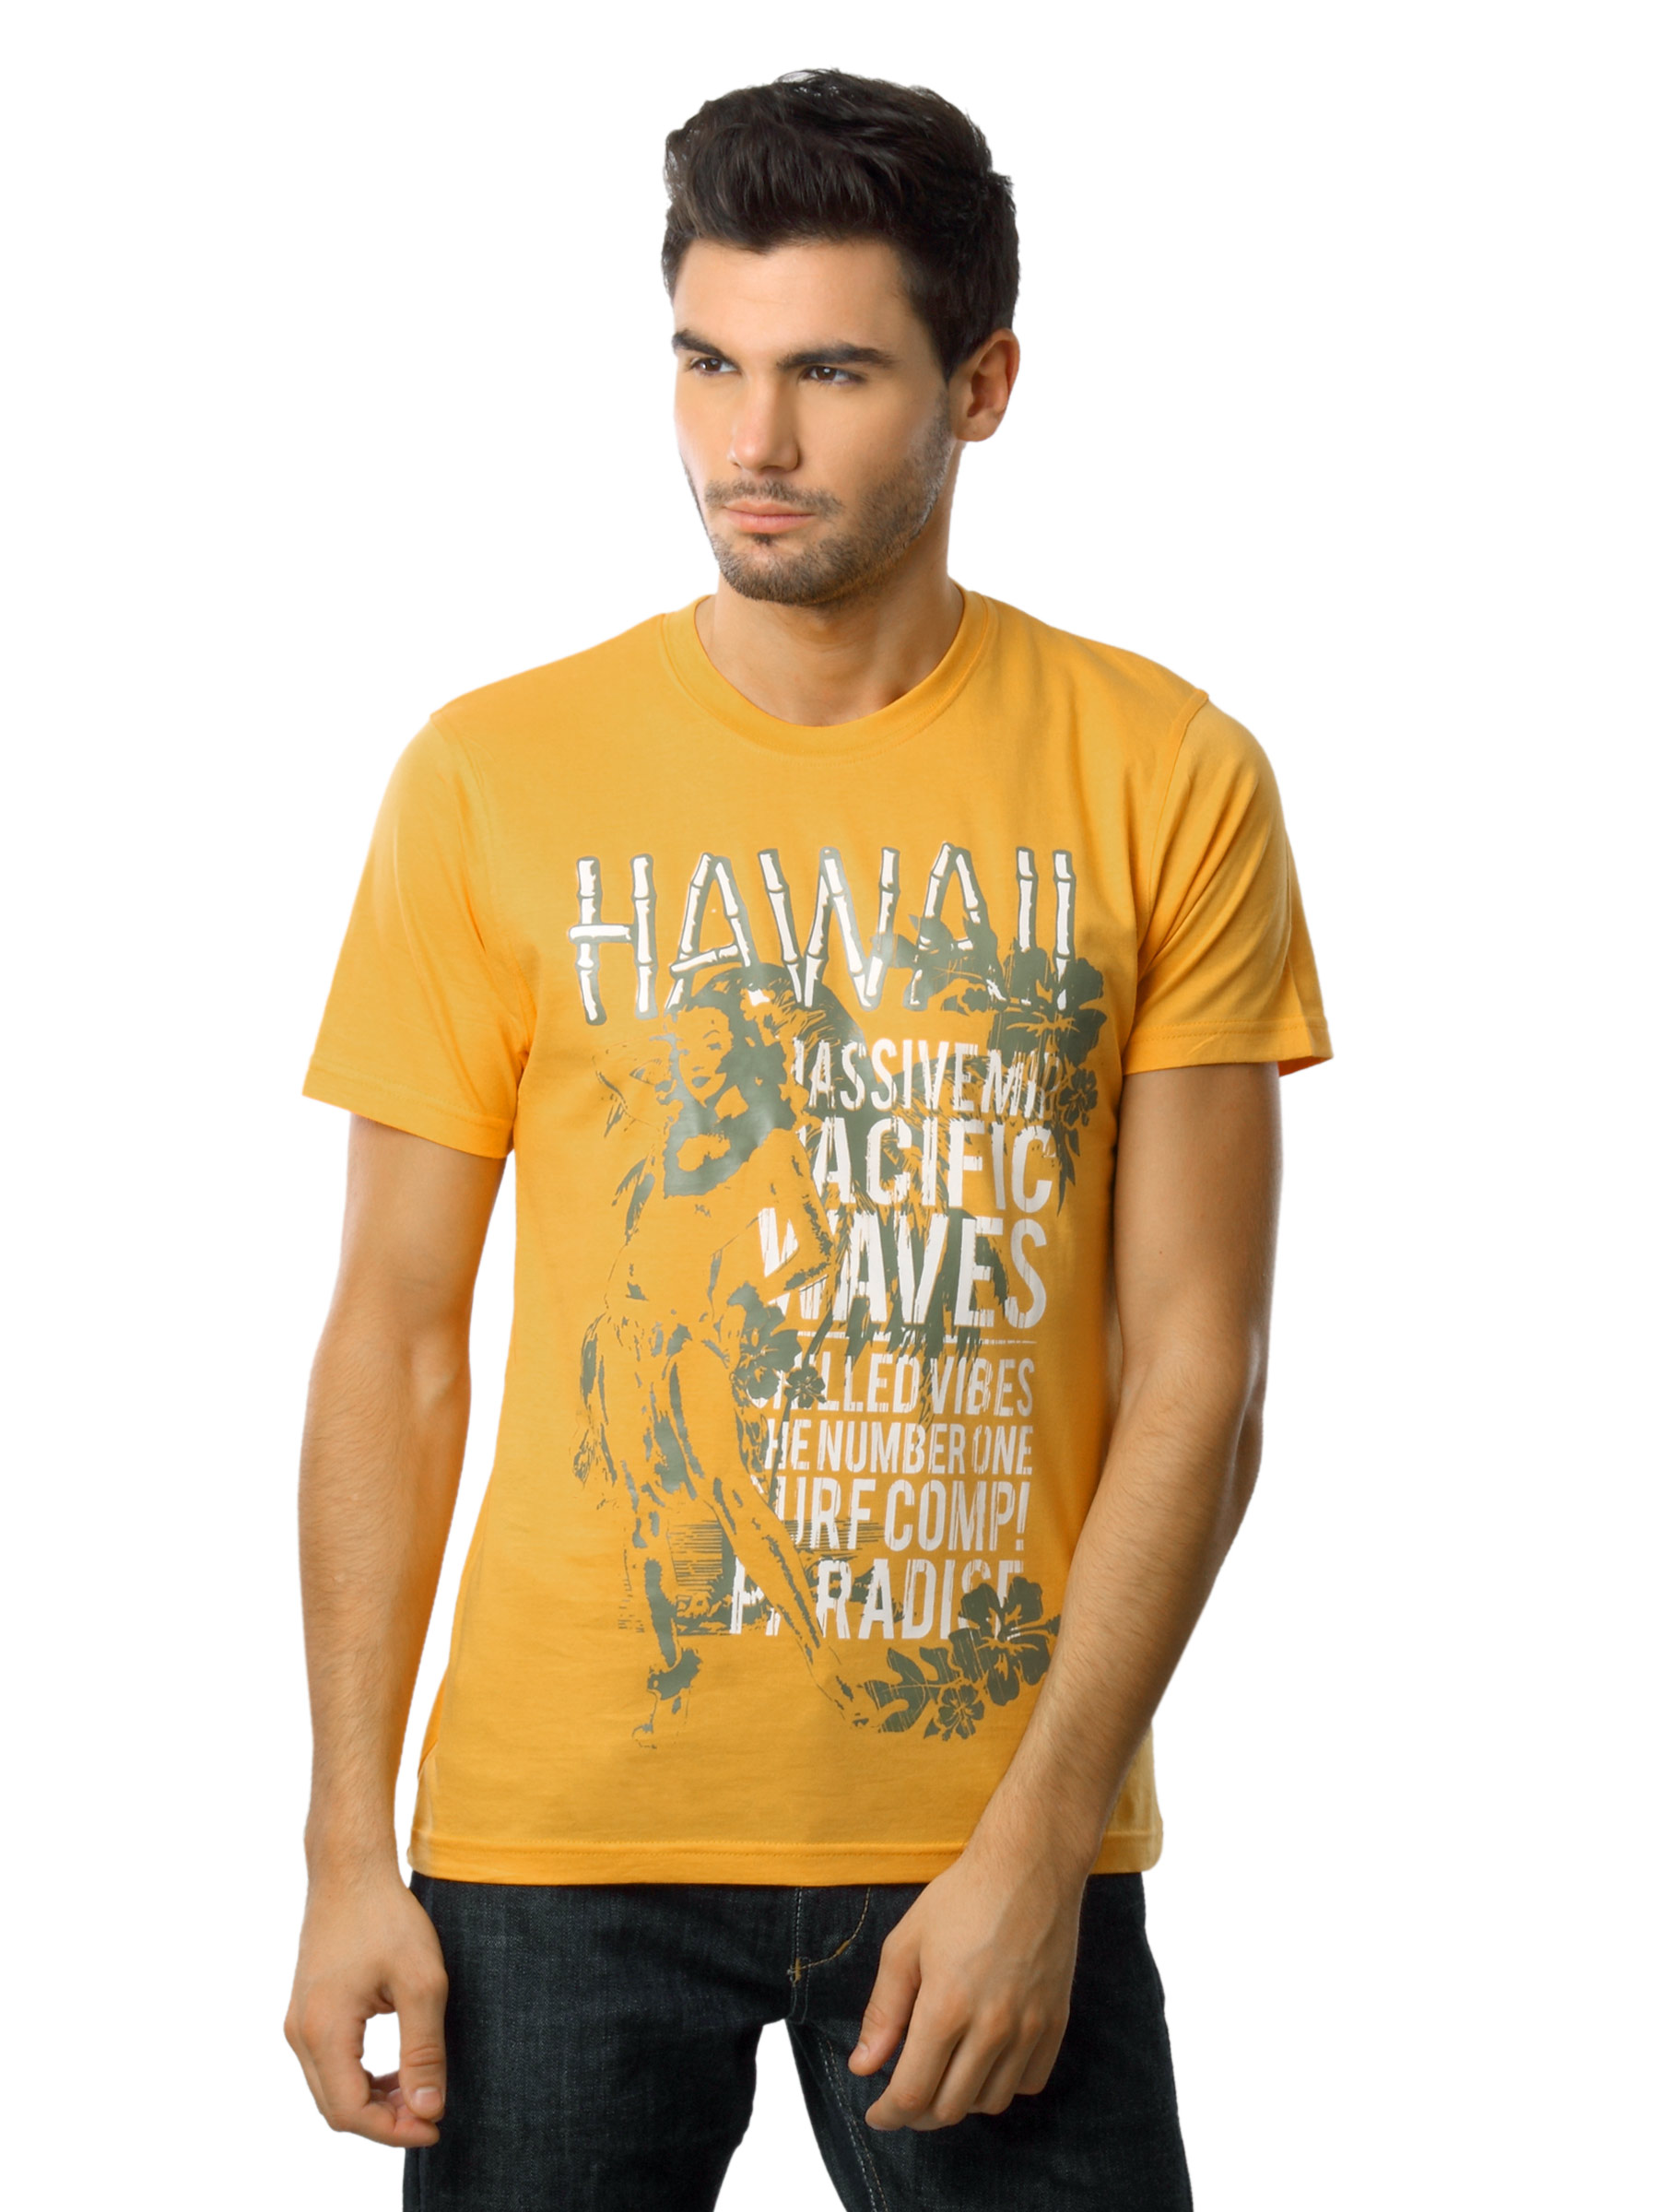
Myntra Men Hawaii Orange T-shirt
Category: Apparel / Topwear / Tshirts
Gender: Men
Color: Orange
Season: Summer 2012
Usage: Casual